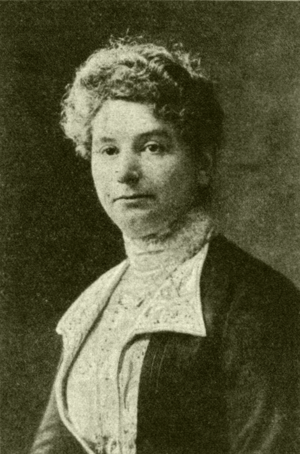
Elise Richter, née le 2 mars 1865 et morte le 23 juin 1943 dans le camp de Theresienstadt, est une philologue autrichienne et la seule femme à posséder un poste académique dans une université autrichienne avant la Première Guerre mondiale. Persécutée par les nazis, elle est déportée à Theresienstadt en Tchécoslovaquie en octobre 1942 et y meurt en juin 1943.